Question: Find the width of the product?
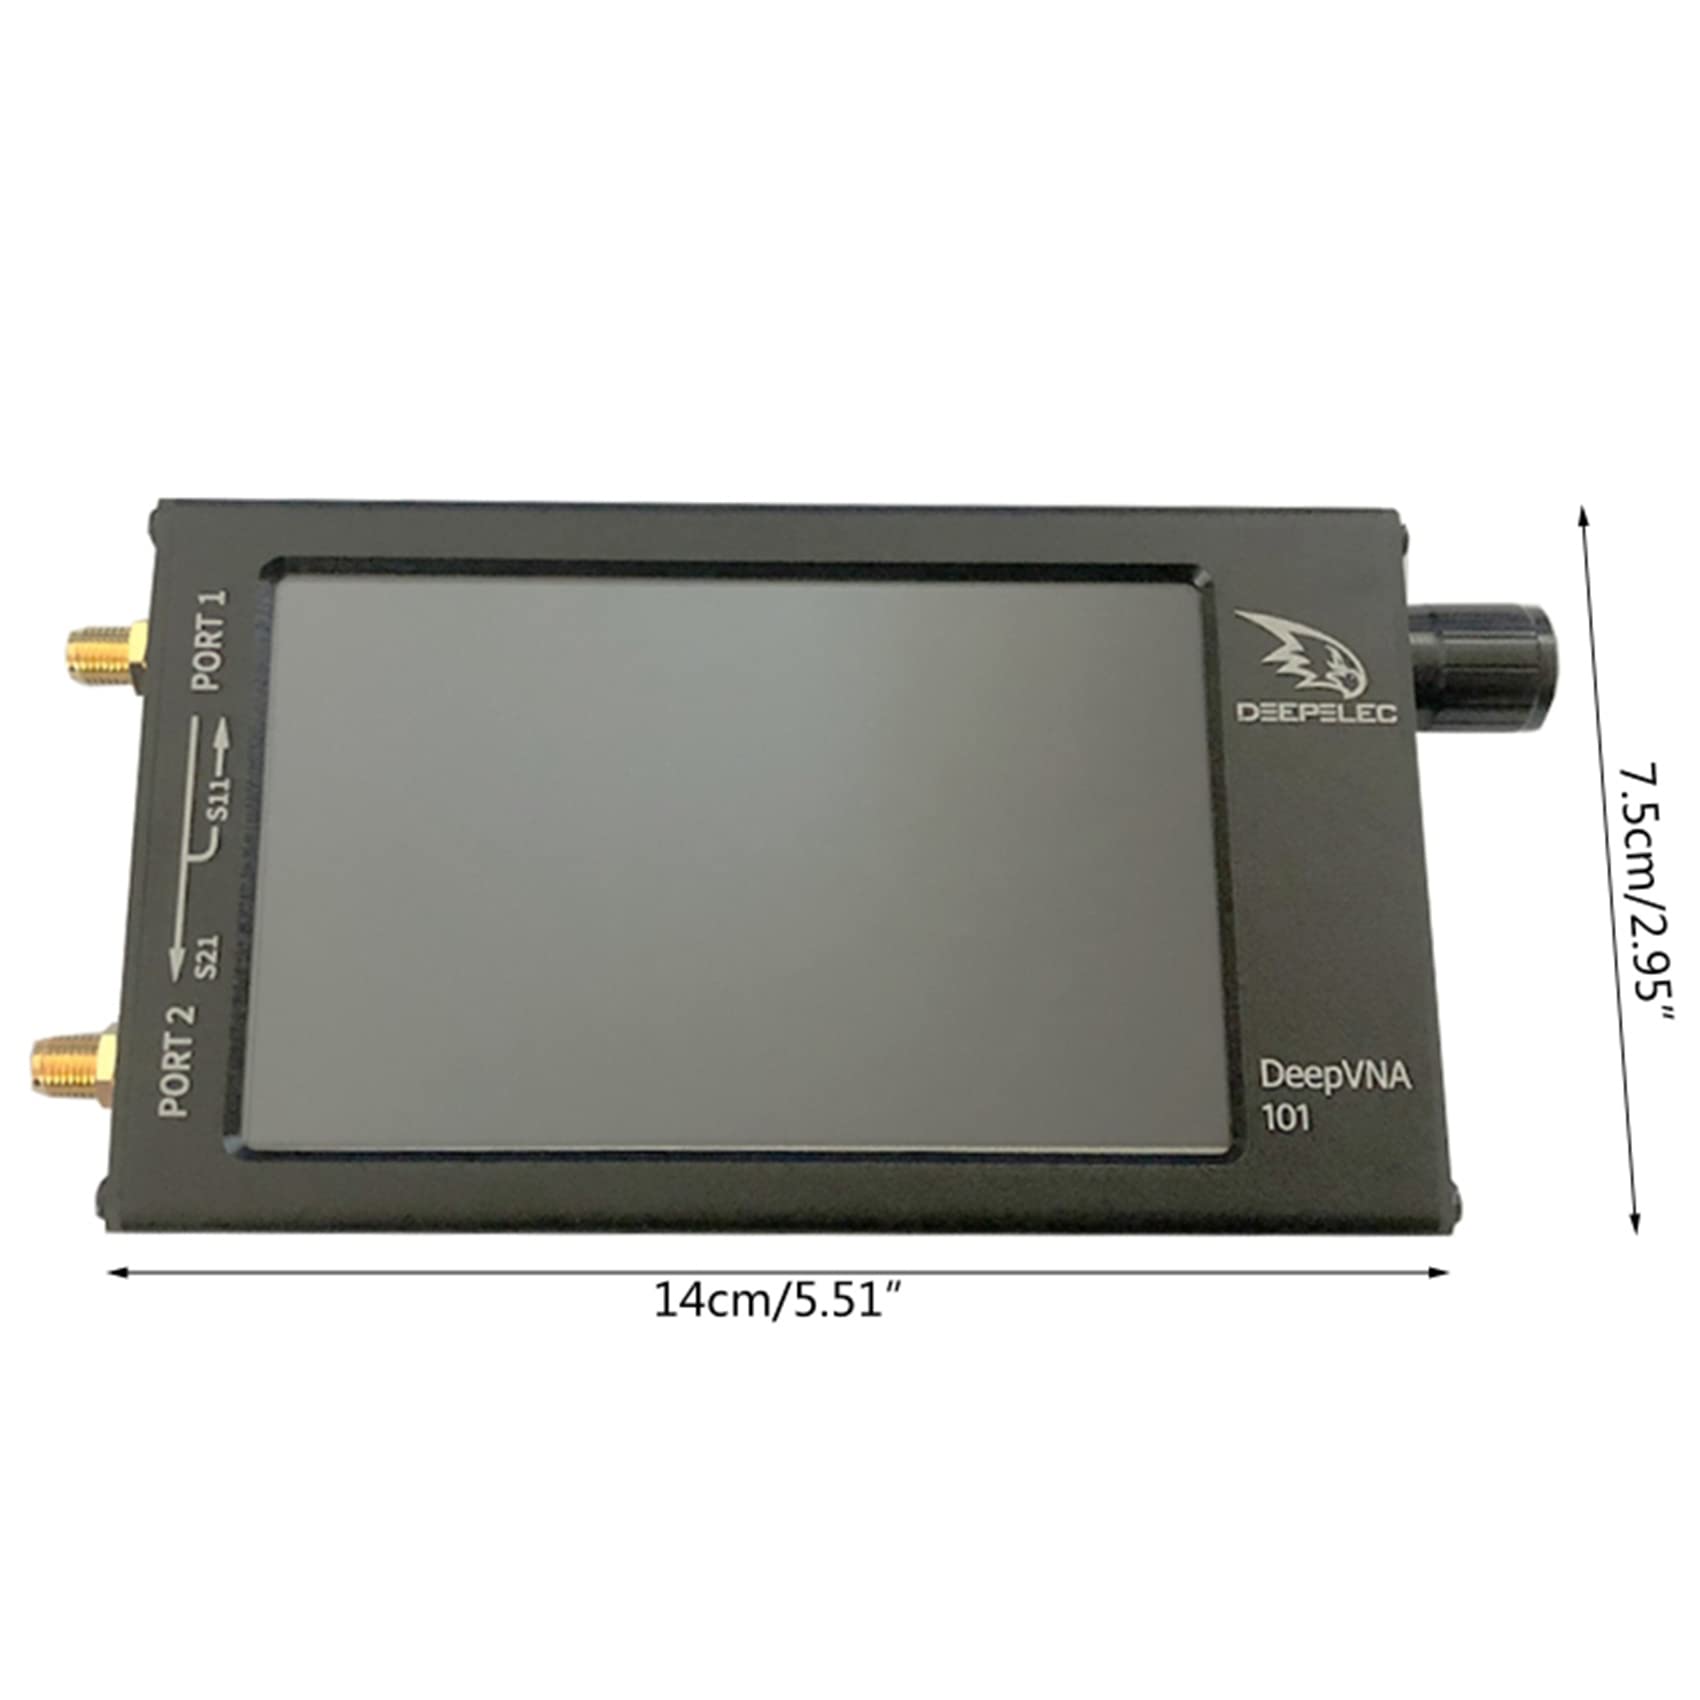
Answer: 7.5 centimetre